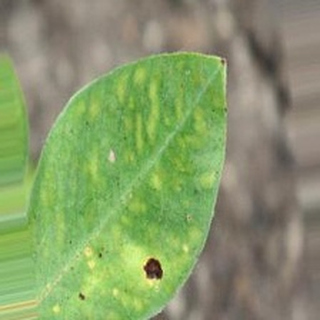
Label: groundnut_late_leaf_spot